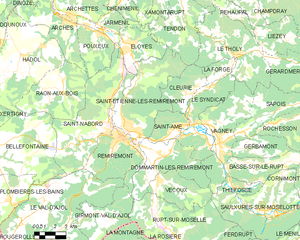
Carte des communes françaises Saint-Étienne-lès-Remiremont